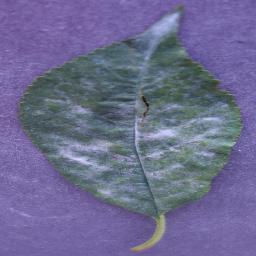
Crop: cherry
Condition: (including_sour)_powdery_mildew